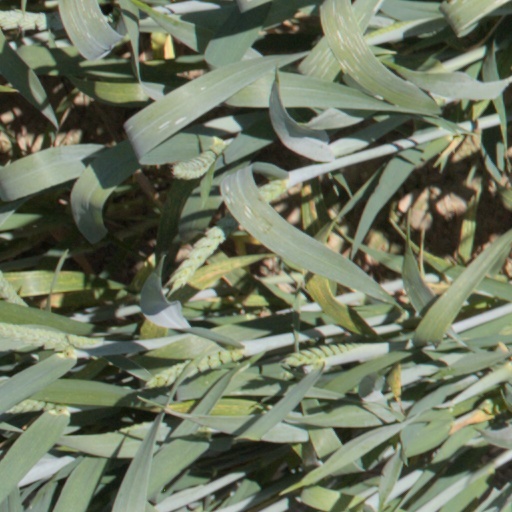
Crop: wheat